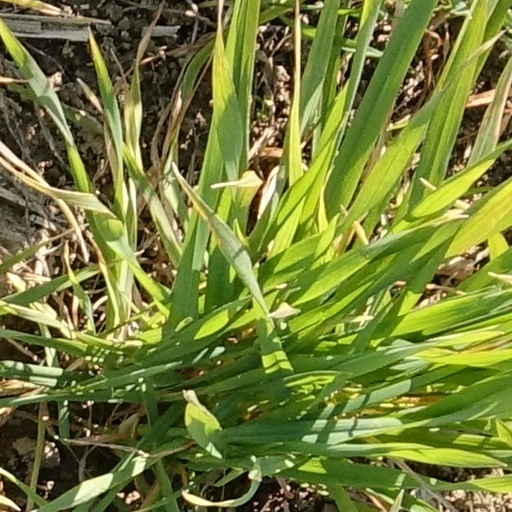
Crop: wheat